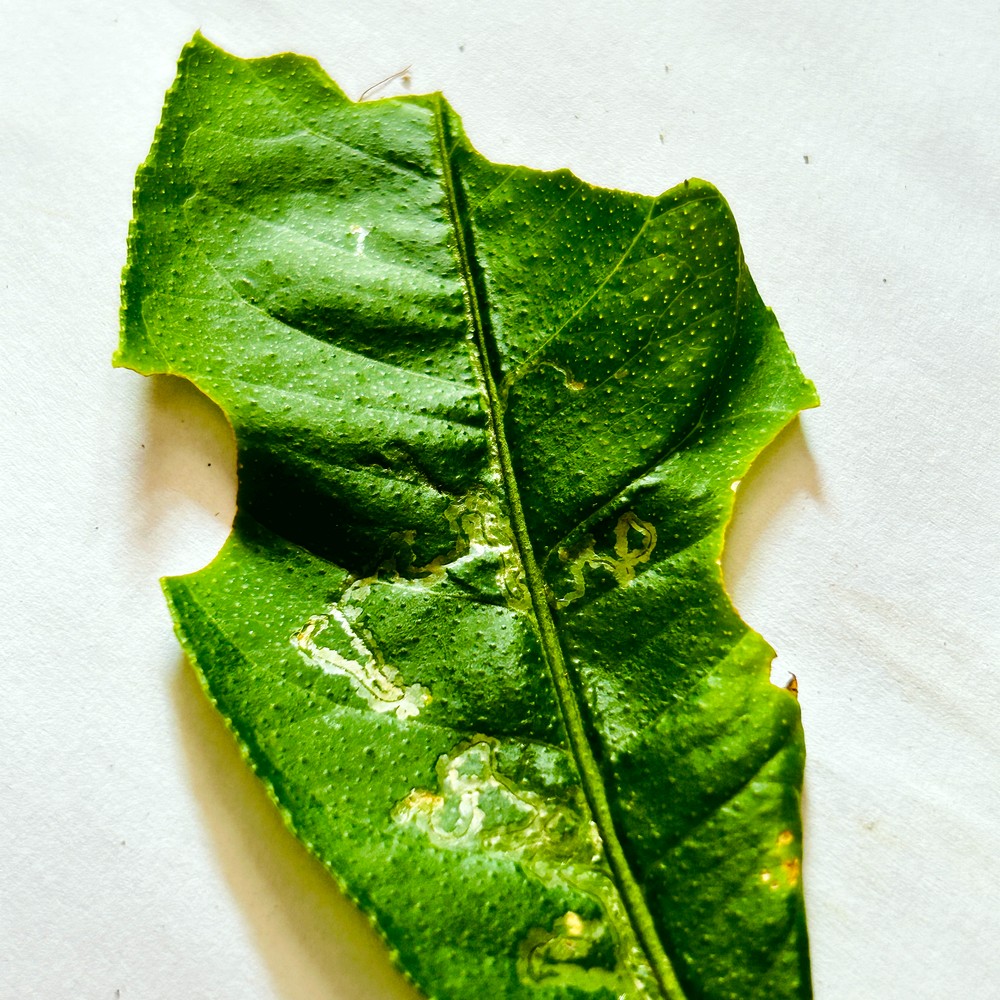
Label: Deficiency Leaf